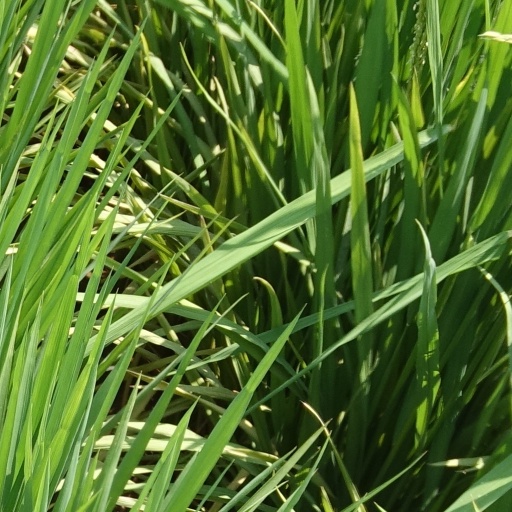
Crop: rice